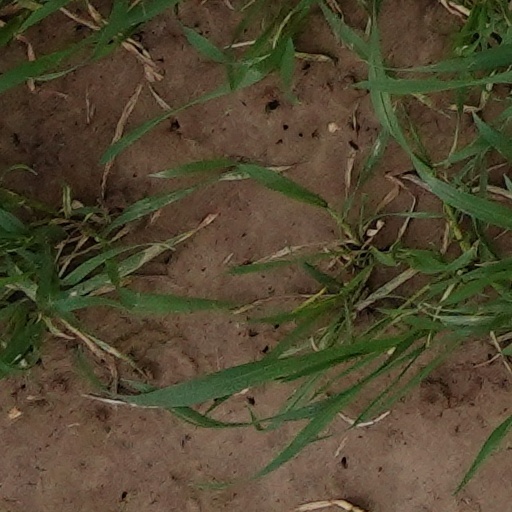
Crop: wheat